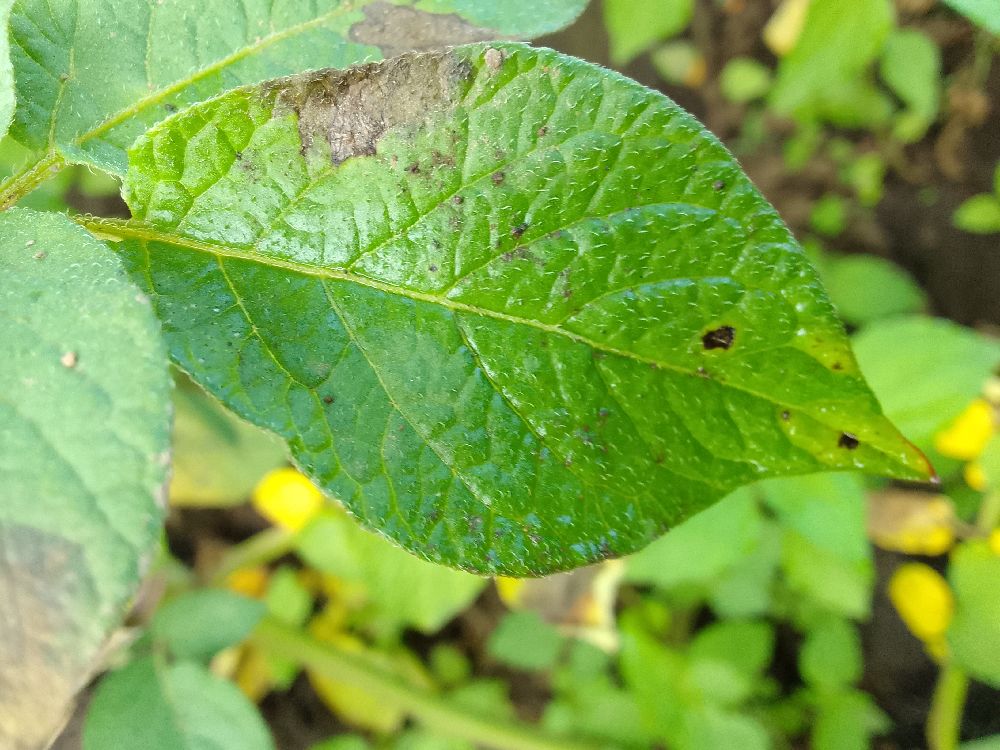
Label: Late blight